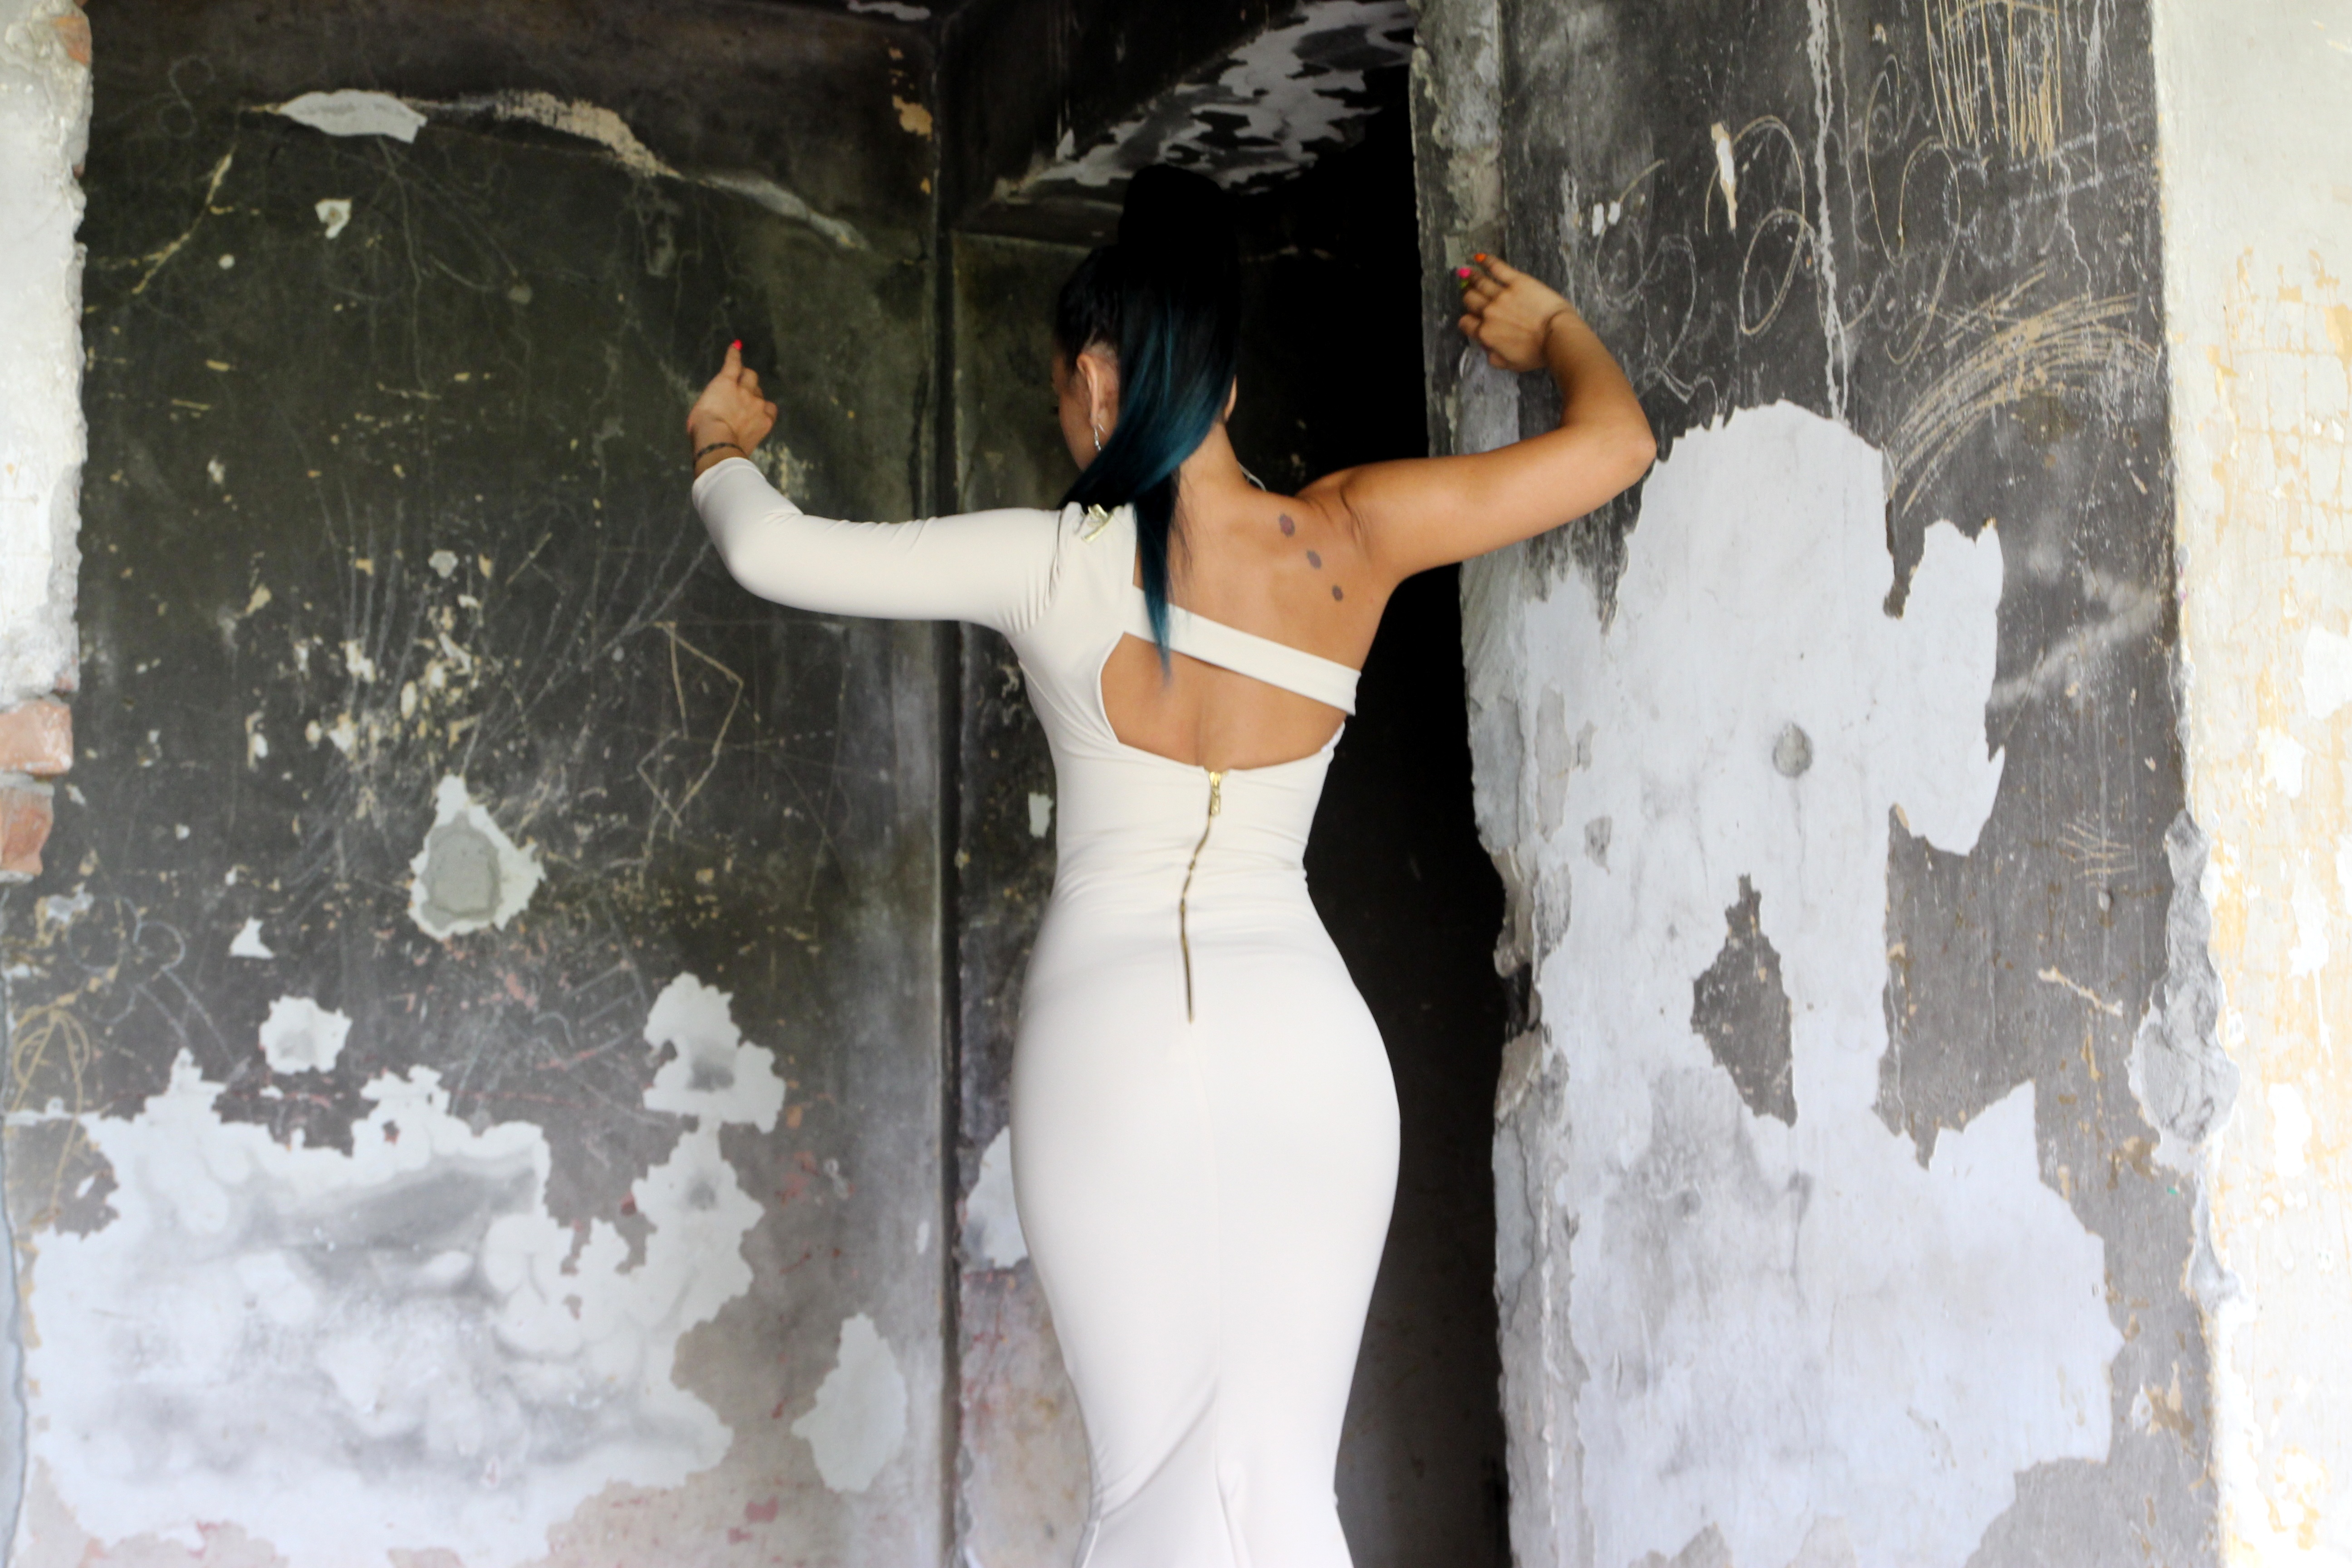
girl, white, wall, spring, performance art, art, dress, back, ruins, photograph, sensual, forms